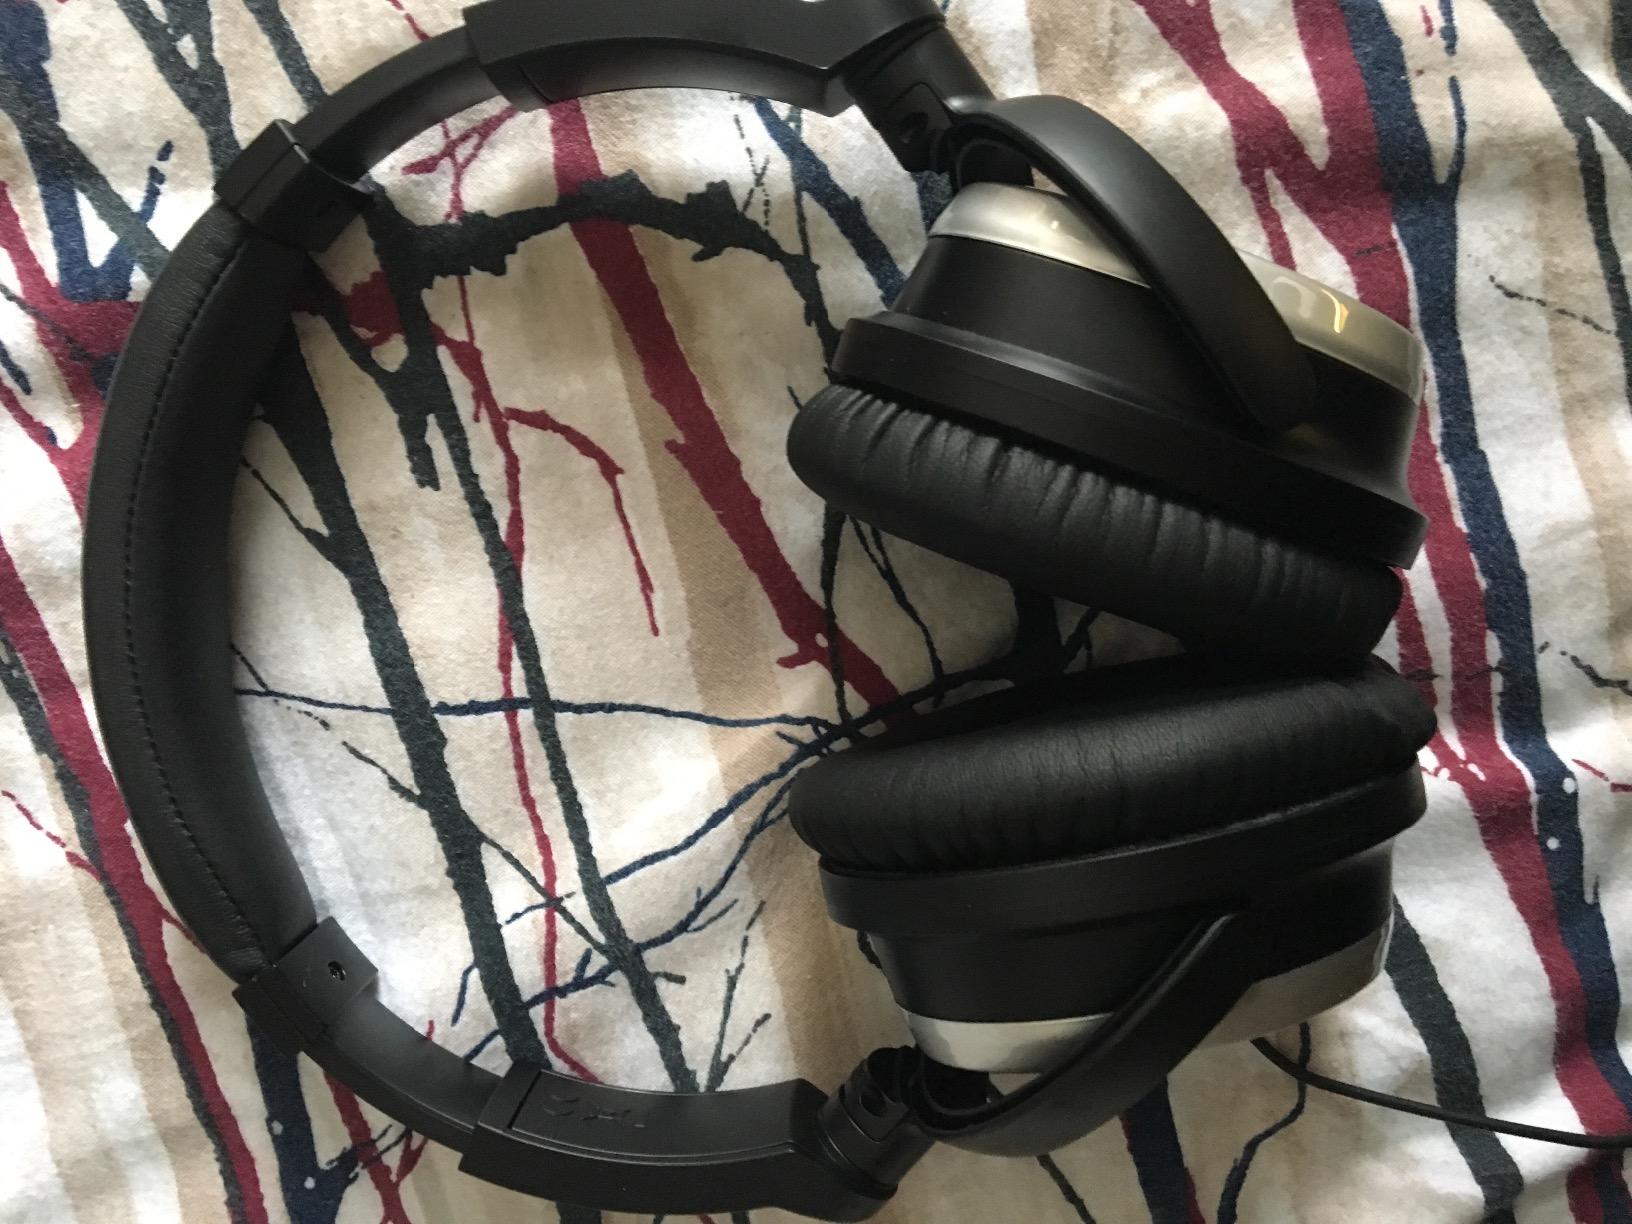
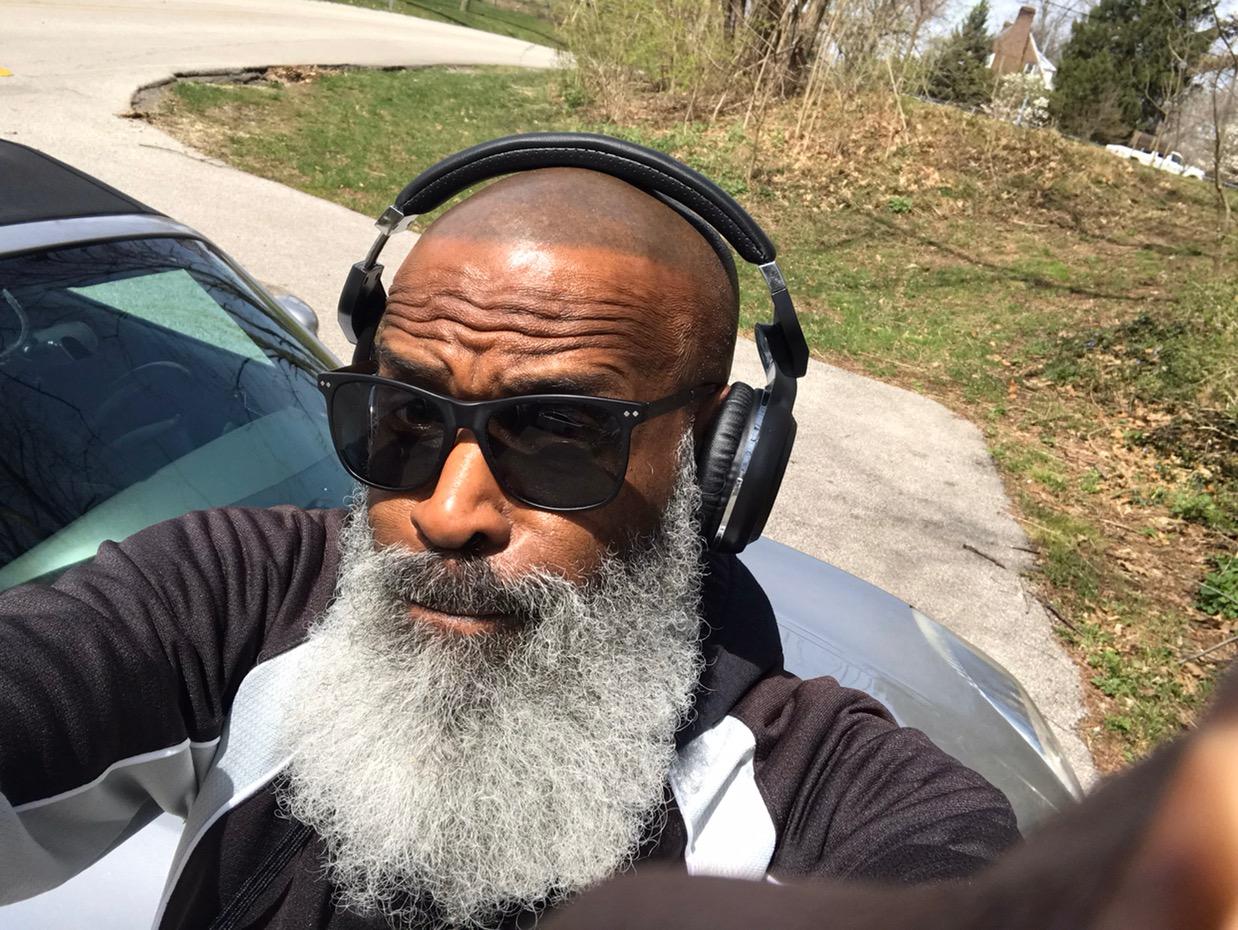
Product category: headphones
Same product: no